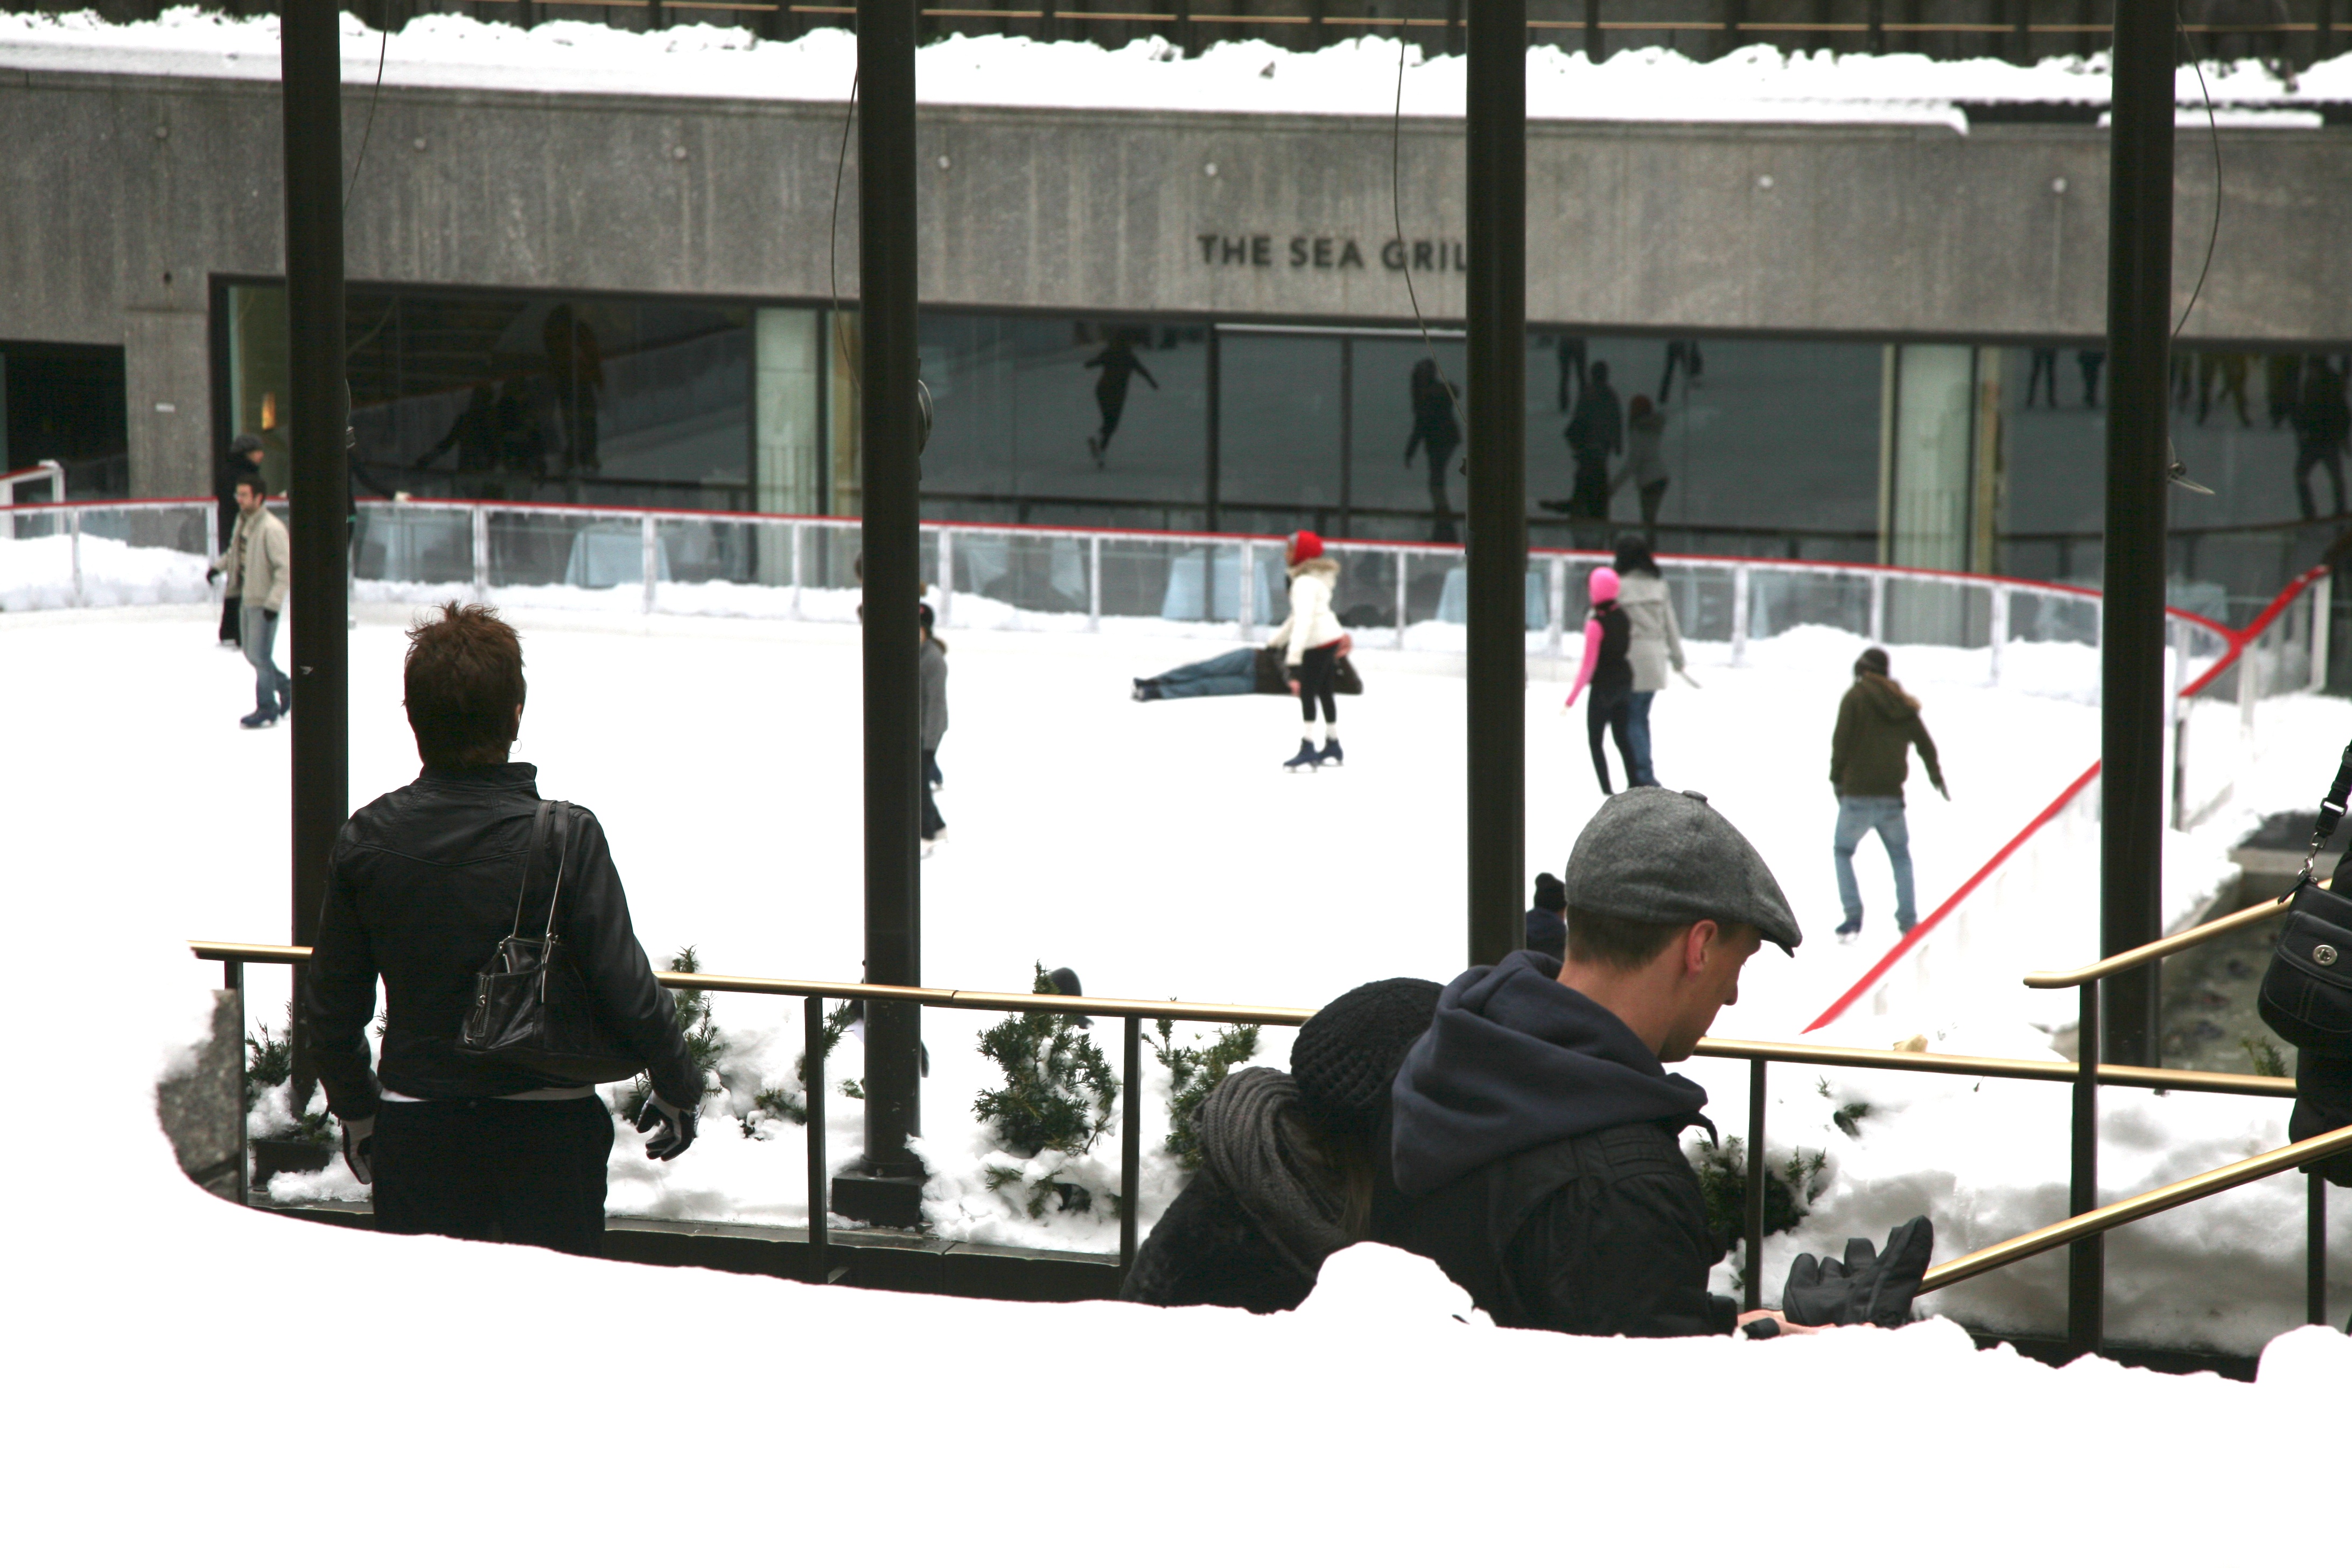
structure, manhattan, nyc, newyork, newyorkcity, ny, midtown, midtownwest, ice rink, sport venue